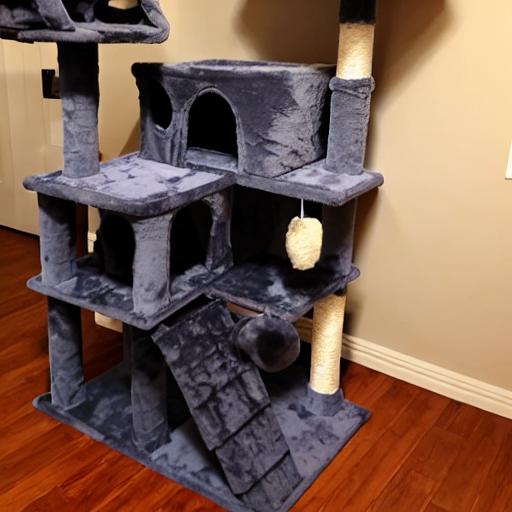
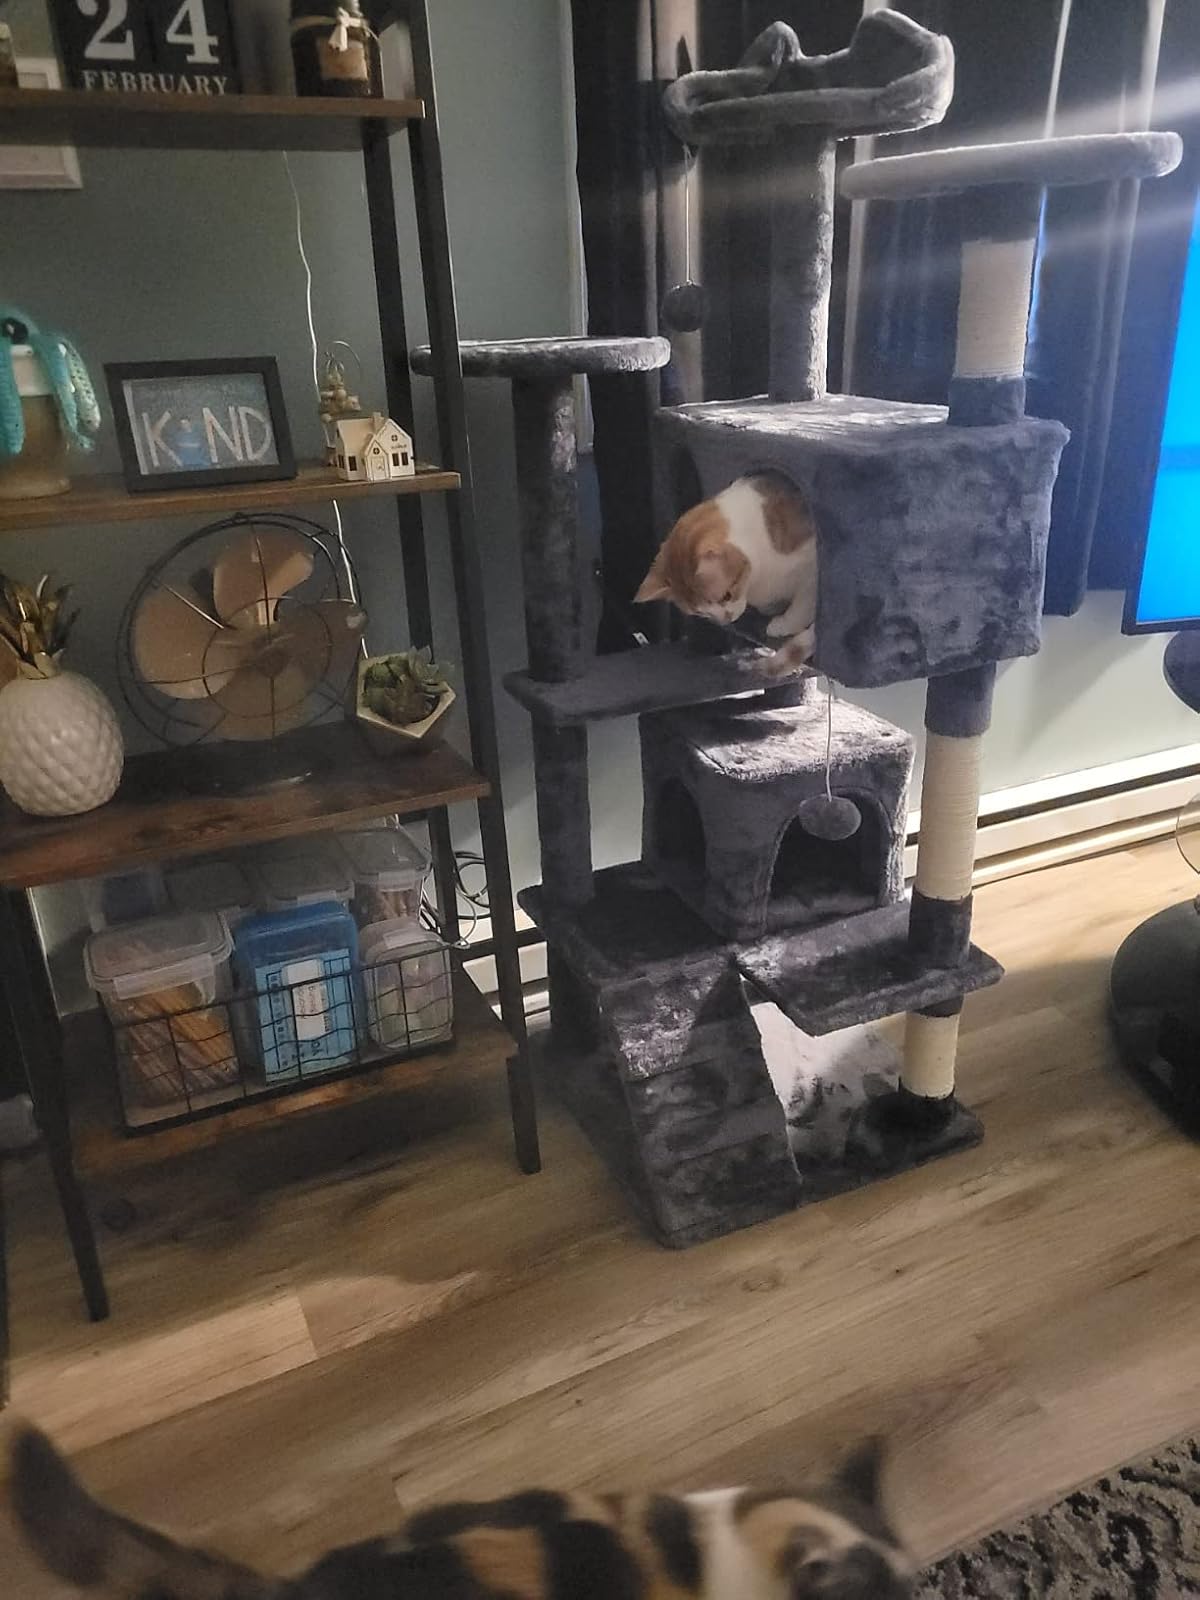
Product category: items_cat tree
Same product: no